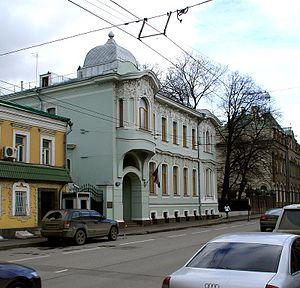
La Bolchaïa Nikitskaïa est une des rues les plus prestigieuses du centre historique de Moscou.